Urinalysis

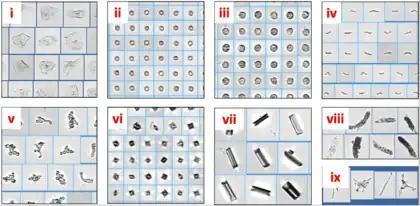
Microscopic view of various elements of the urine; (i) squamous epithelial cells, (ii) red blood cells, (iii) white blood cells, (iv) bacteria, (v) yeast, (vi) calcium oxalate crystals, (vii) triple phosphate crystals, (viii) granular casts, and (ix) yeast with pseudohyphae

Microscopic examination of the urine allows cells and elements such as urinary casts to be identified and counted. This can yield a great detail of information and may suggest a specific diagnosis. Microscopy is not always included in urinalysis: it may be reserved for samples that have abnormal results on preliminary testing or that are from certain patient populations, such as infants. Results that typically require microscopic examination include abnormal color or clarity and positive dipstick results for blood, leukocytes, nitrite, or protein.